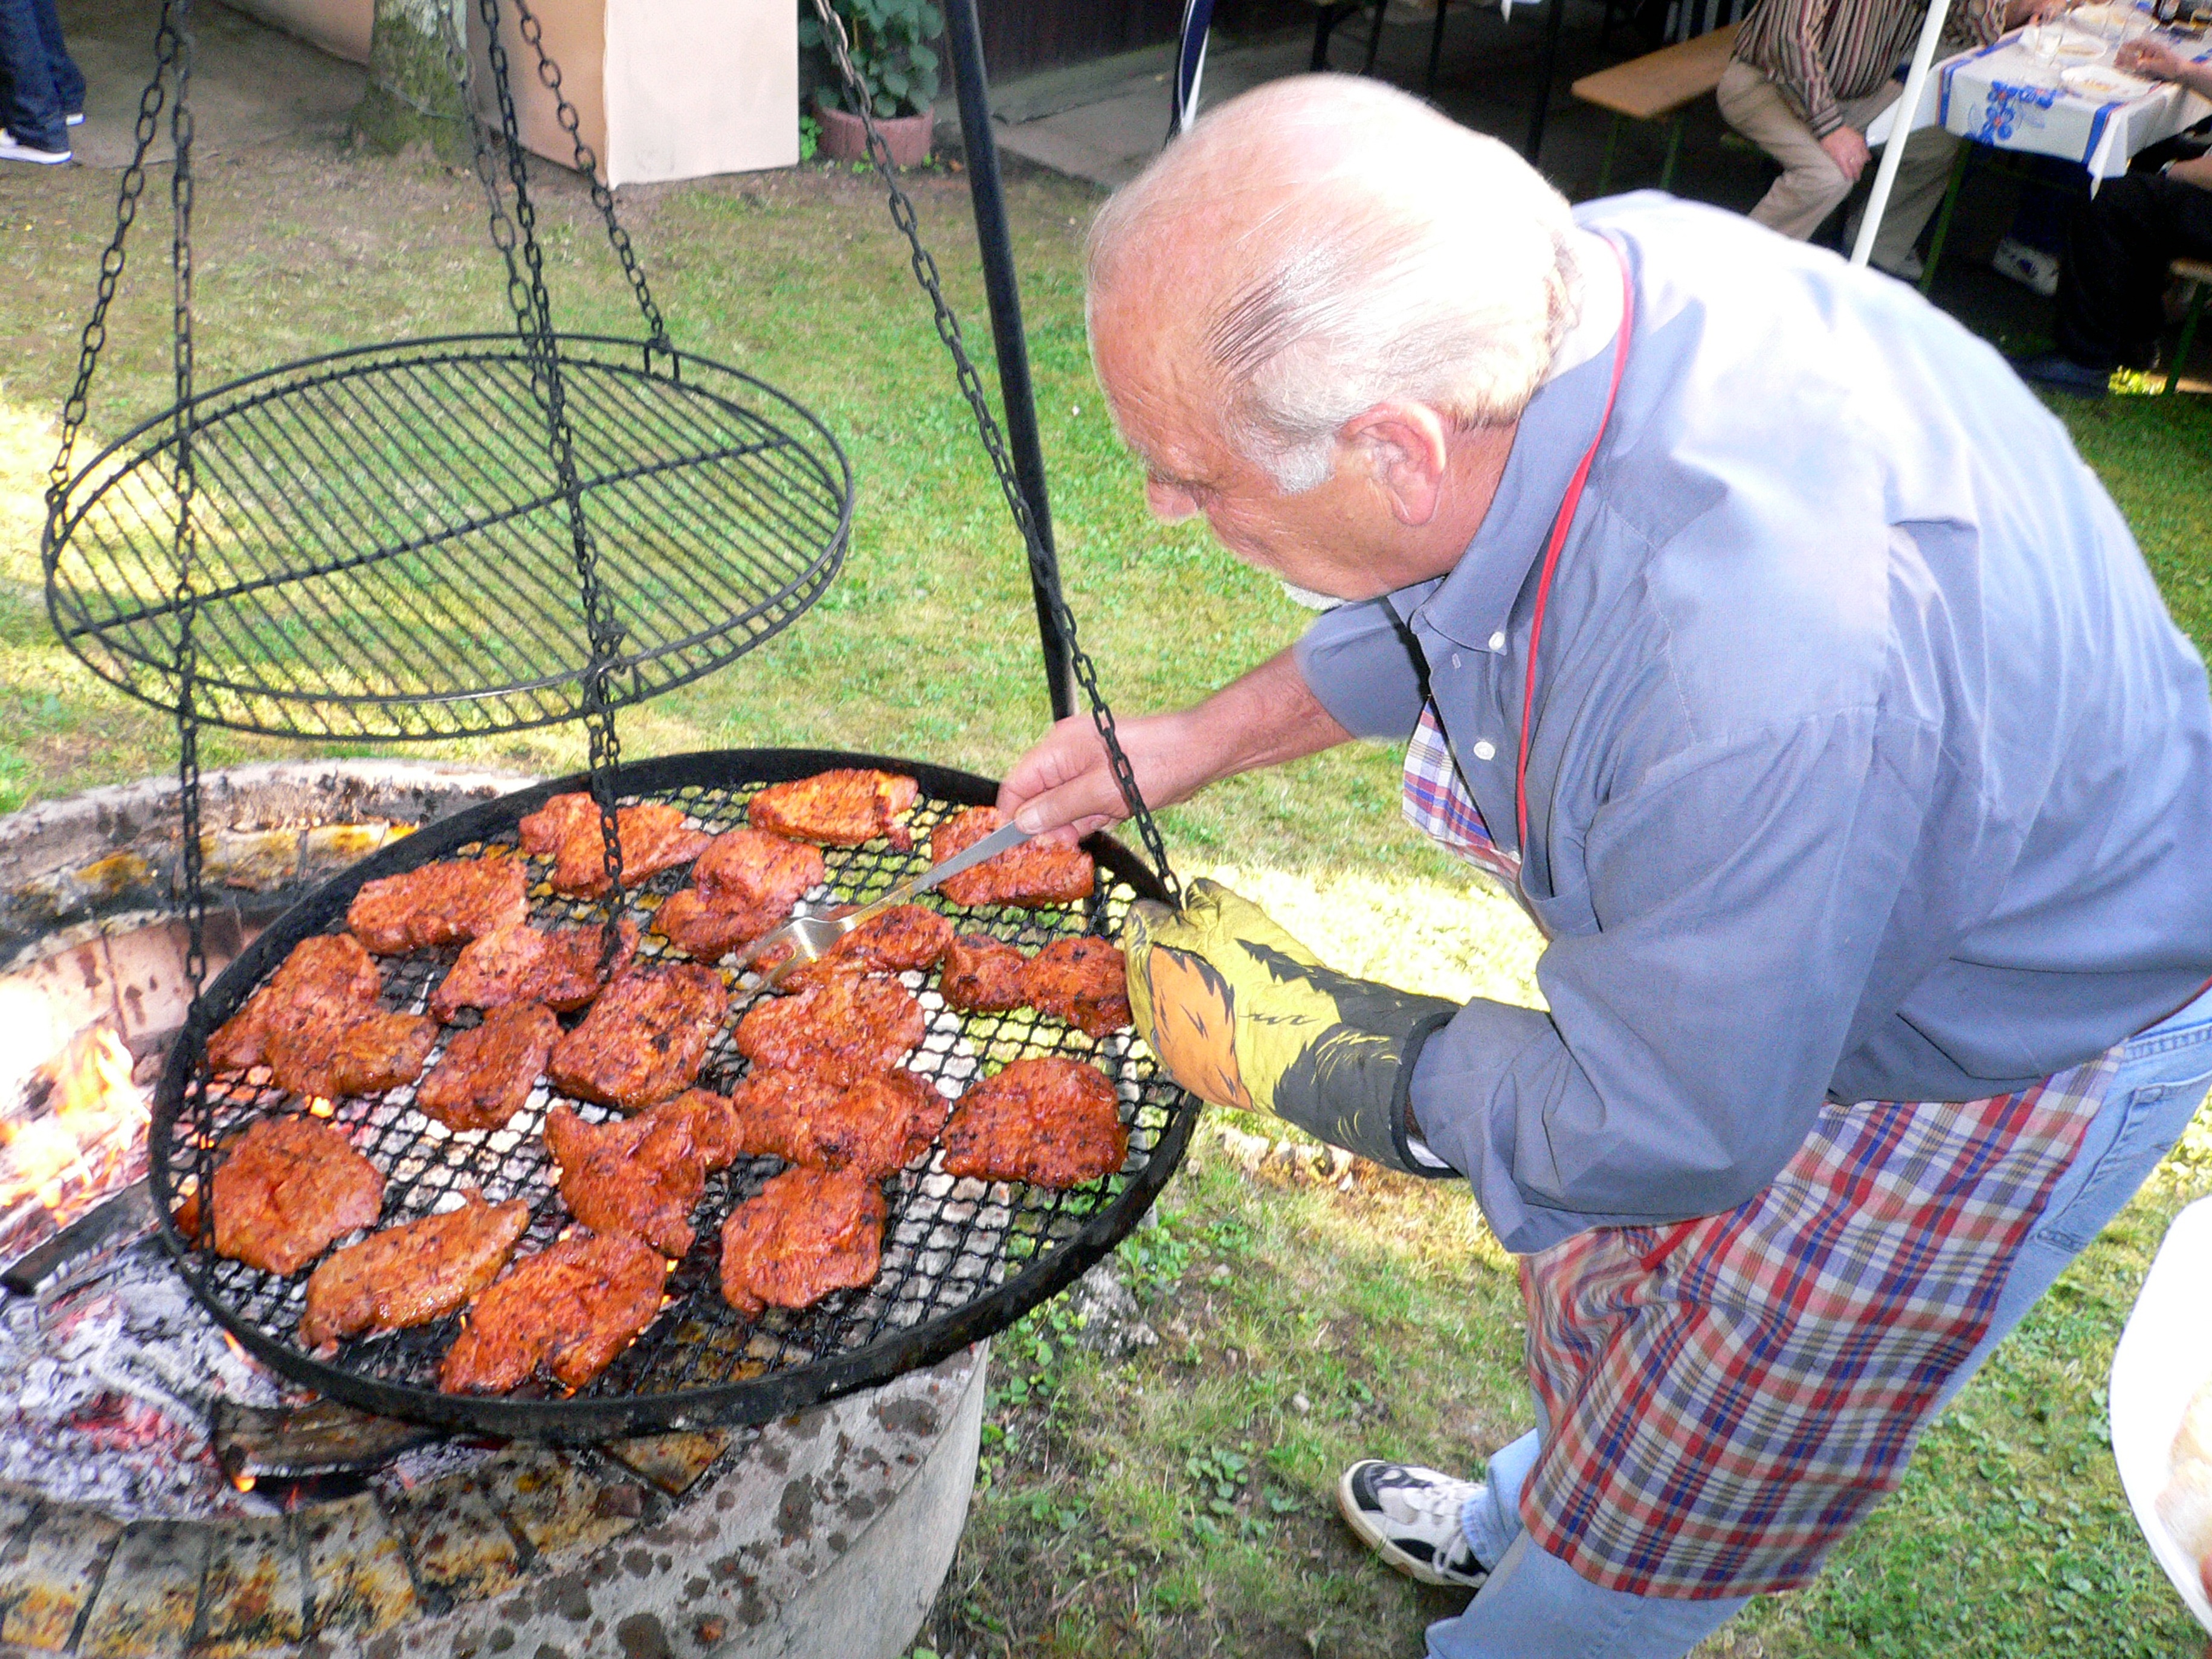
socializing, kindle, dish, food, holiday, flame, fire, glow, leisure, eat, meat, barbecue, cuisine, heat, grill, celebrate, burn, charcoal, friends, party, prepare, hobby, steaks, carbon, stainless, argentine, good mood, embers, beer garden, grilling, sommerfest, barbecue grill, schwenkgrill, cecilian, choir grilling, grill chef j rgen